Northern Arizona

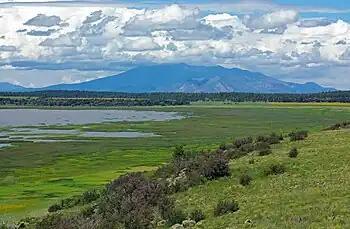
Summer monsoon clouds over the San Francisco Peaks, viewed from Mormon Lake

Northern Arizona is an unofficial, colloquially defined region of the U.S. state of Arizona. Generally consisting of Apache, Coconino, Mohave, Navajo, and Yavapai counties, the region is geographically dominated by the Colorado Plateau, the southern border of which in Arizona is called the Mogollon Rim.